Artur Gabrielian

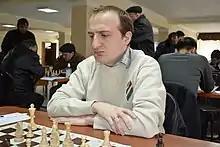
Gabrielian in 2013

Artur Gabrielian (born 26 December 1982) is an Armenian Russian chess player who plays for the Chess Federation of Russia. Since 2009, he holds the title Grandmaster.